Landmarks of Caracas

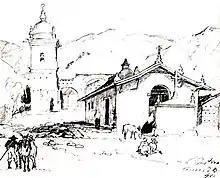
Church of La Pastora, ca. 1845 by Ferdinand Bellermann. Berlin State Museums.

The Iglesia de San Francisco is of historical value. Bolívar's funeral was held here twelve years after his death. Here he was proclaimed "Libertador" in 1813 by the people of Caracas. The church has gilded baroque altarpieces, and retains much of its original colonial interior, despite being given a treatment in the 19th century under the auspices of Antonio Guzmán Blanco, which was intended to be modernizing. It contains some 17th-century masterpieces of art, carvings, sculptures and oil paintings. The Central University of Venezuela, established during the reign of Philip V, was lodged for centuries in the church cloisters next door, which today are the seat of the Language Academy, and the Academies of History, Physics, and Mathematics.